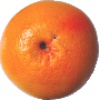
Label: pink_grapefruit